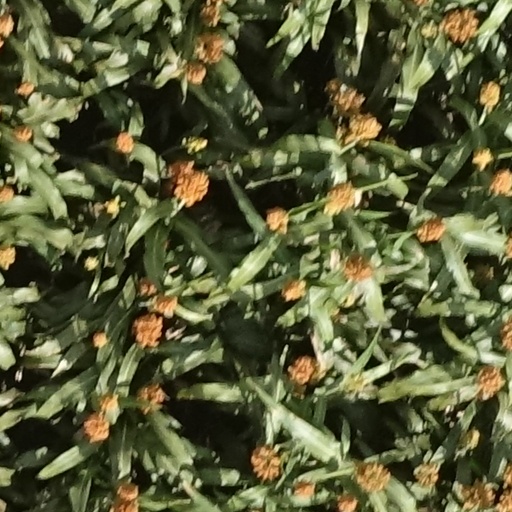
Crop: sorghum